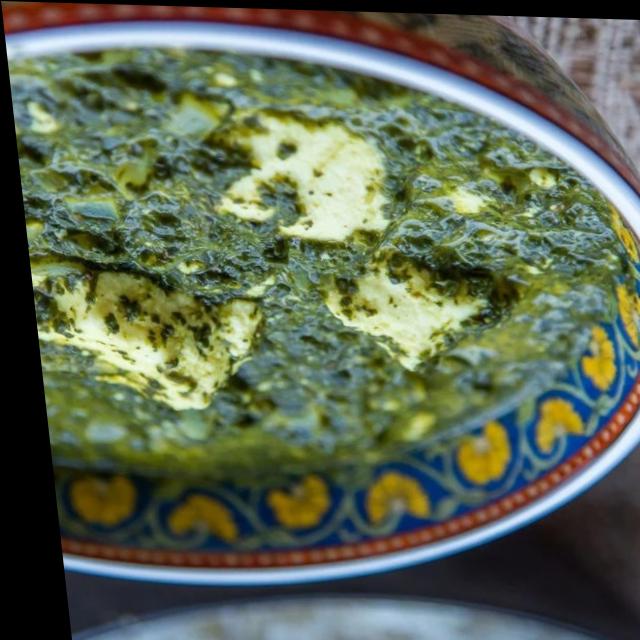
Dish: palak_paneer